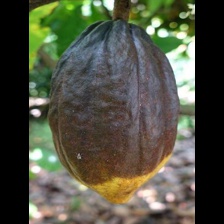
Label: phytophthora